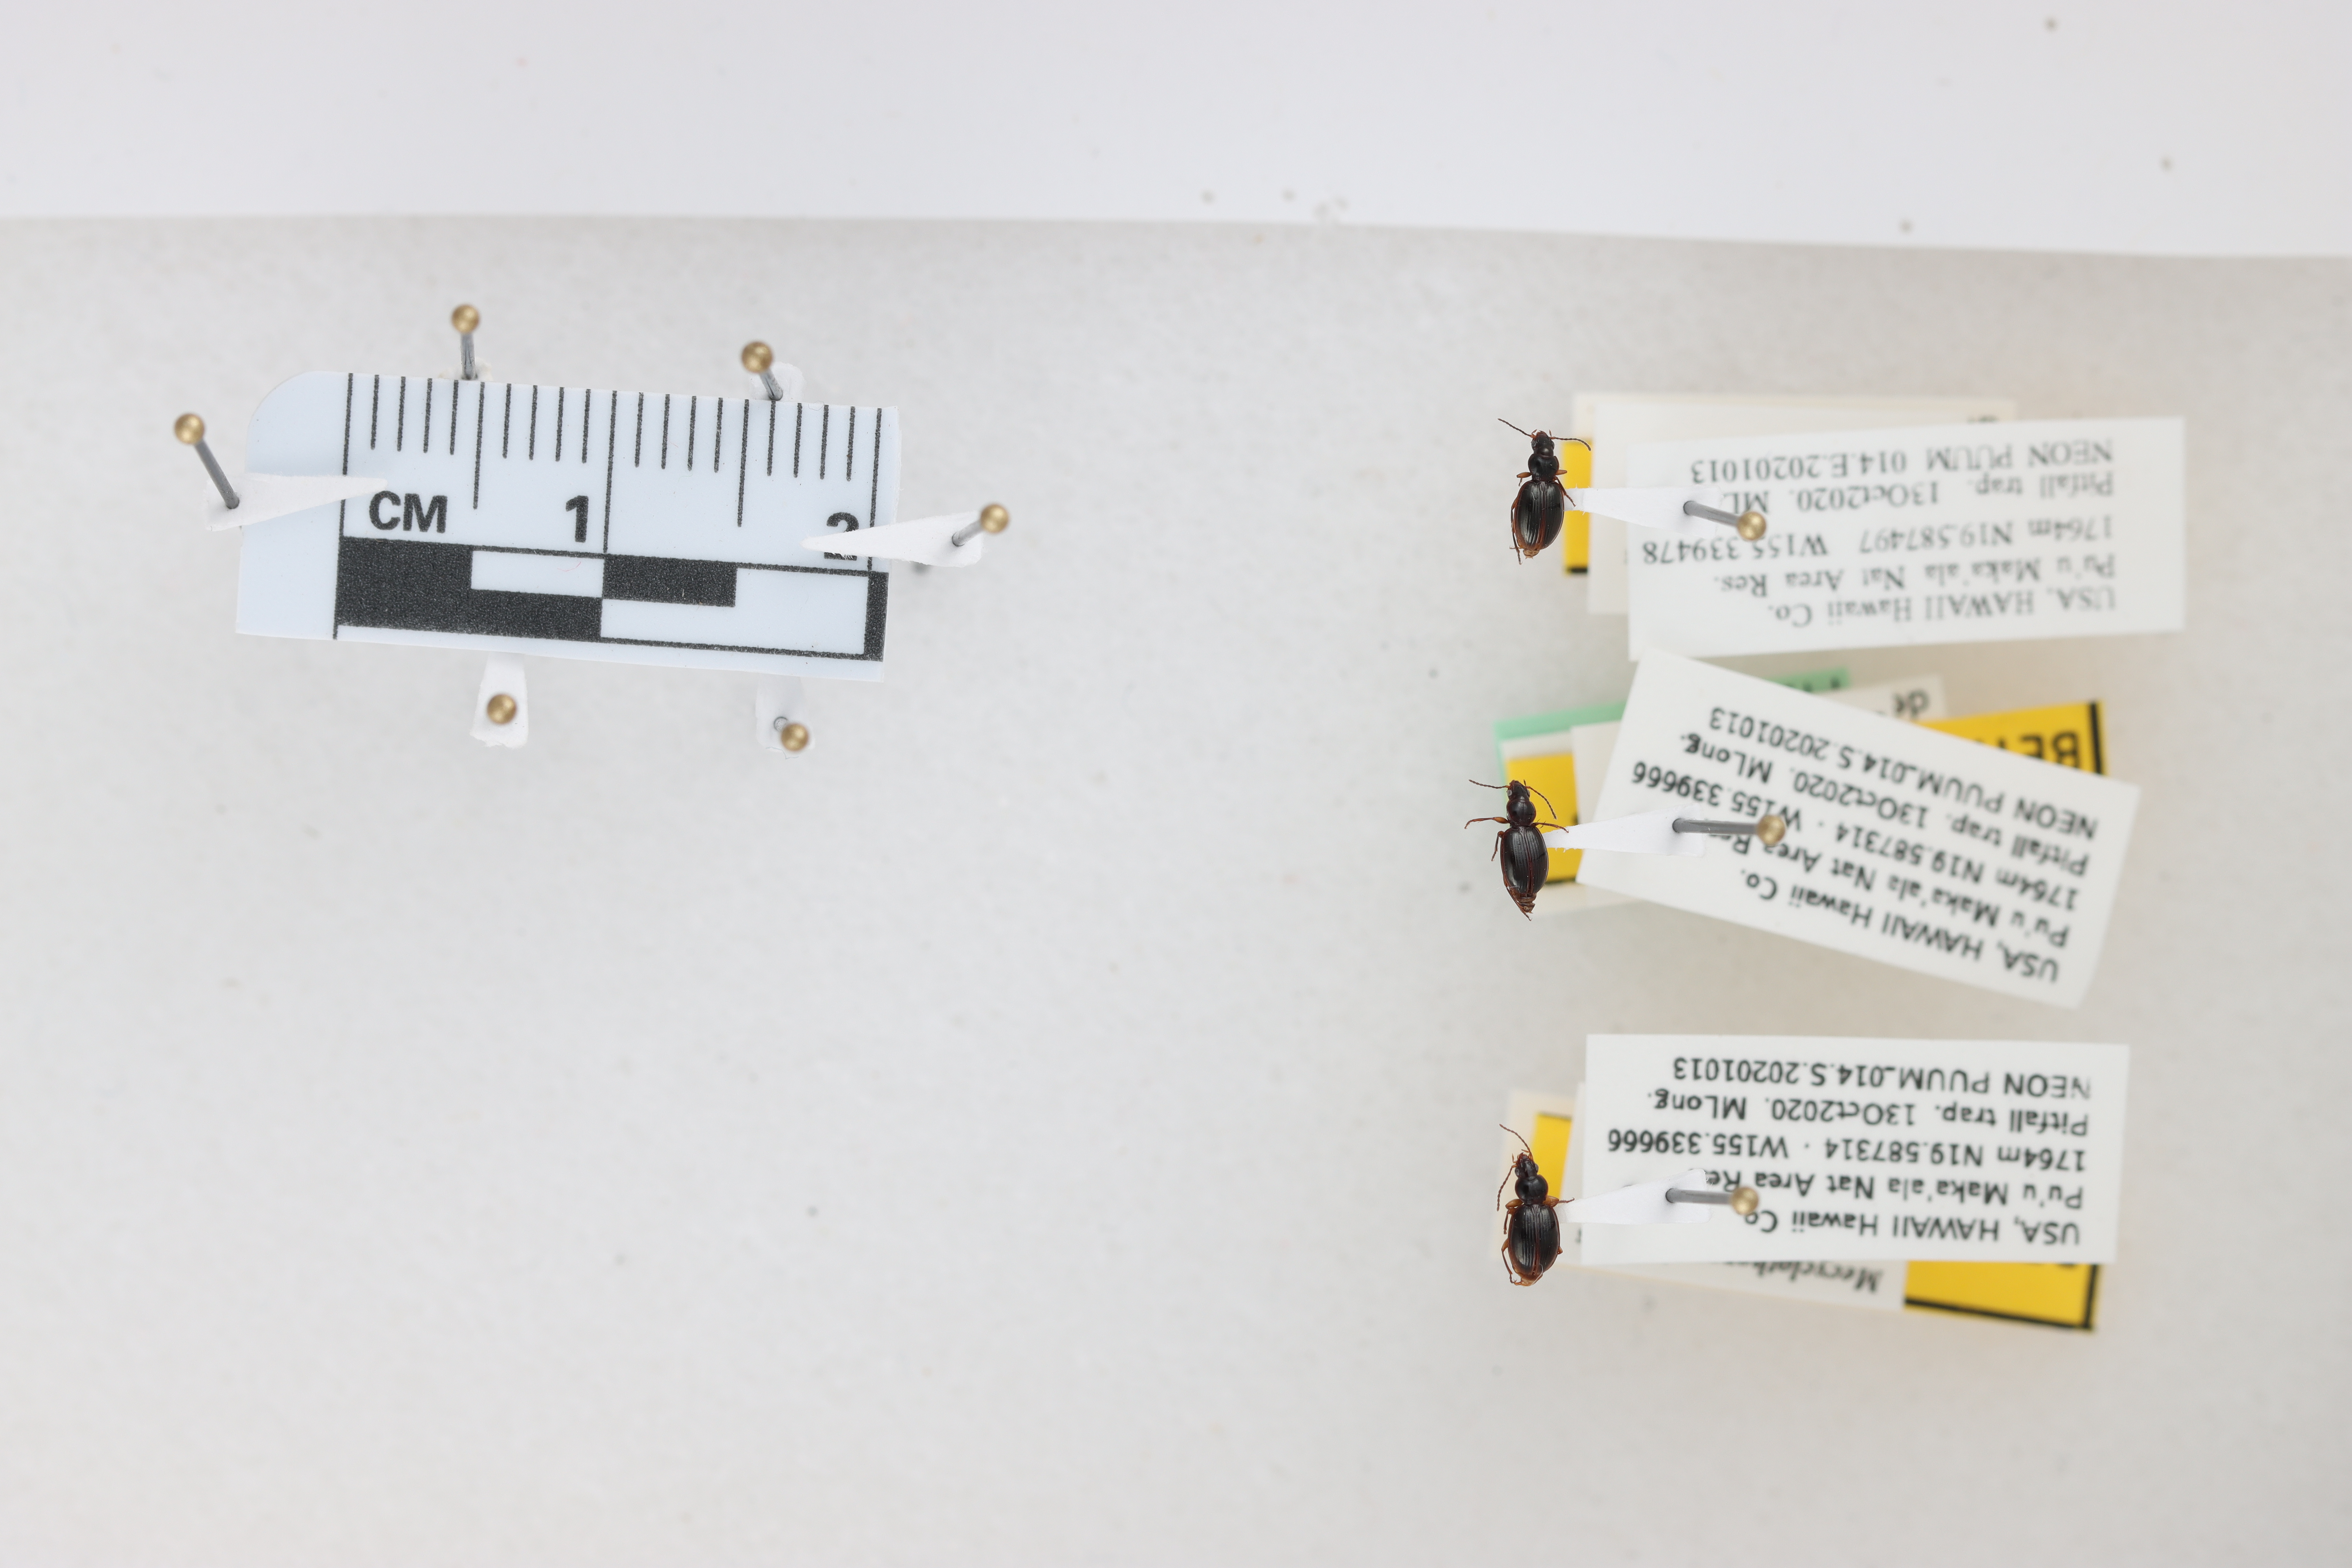
Beetle 1 — elytra length: 0.252 cm, elytra max width: 0.182 cm, basal pronotum width: 0.079 cm

Beetle 2 — elytra length: 0.25 cm, elytra max width: 0.178 cm, basal pronotum width: 0.076 cm

Beetle 3 — elytra length: 0.26 cm, elytra max width: 0.195 cm, basal pronotum width: 0.091 cm